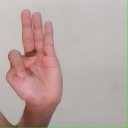
अक्षर: भ